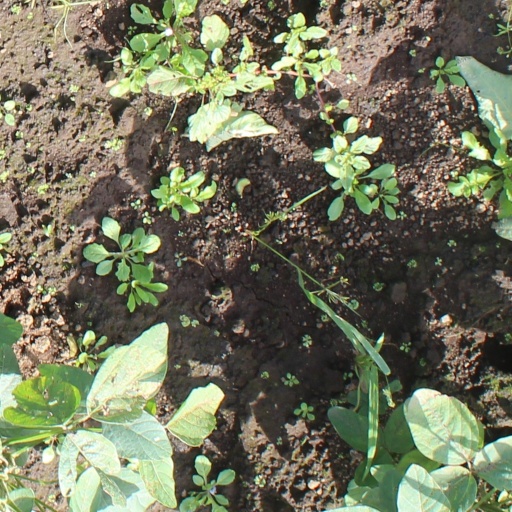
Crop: soybean